Juglans nigra

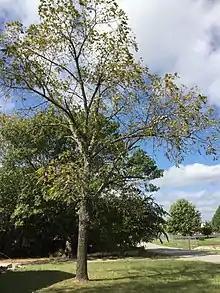
A young black walnut tree full of fruit in Eastern Oklahoma

The walnut caterpillar ("Datana integerrima") and fall webworm ("Hyphantria cunea") are two of the most serious pests, they commonly eat the foliage in midsummer and continue into autumn.